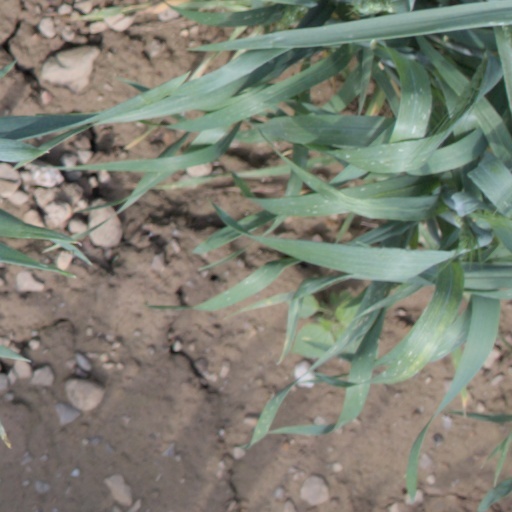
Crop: wheat